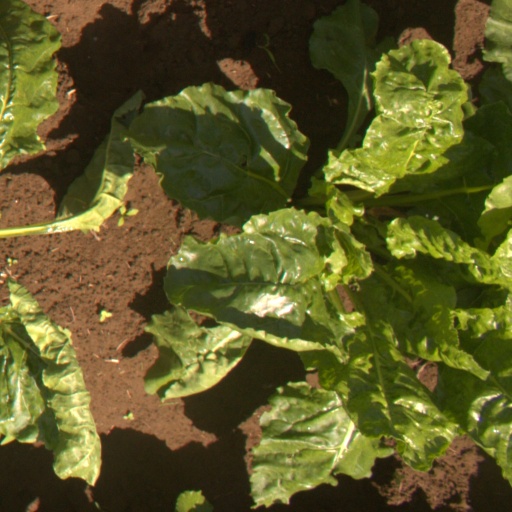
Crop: sugar beet